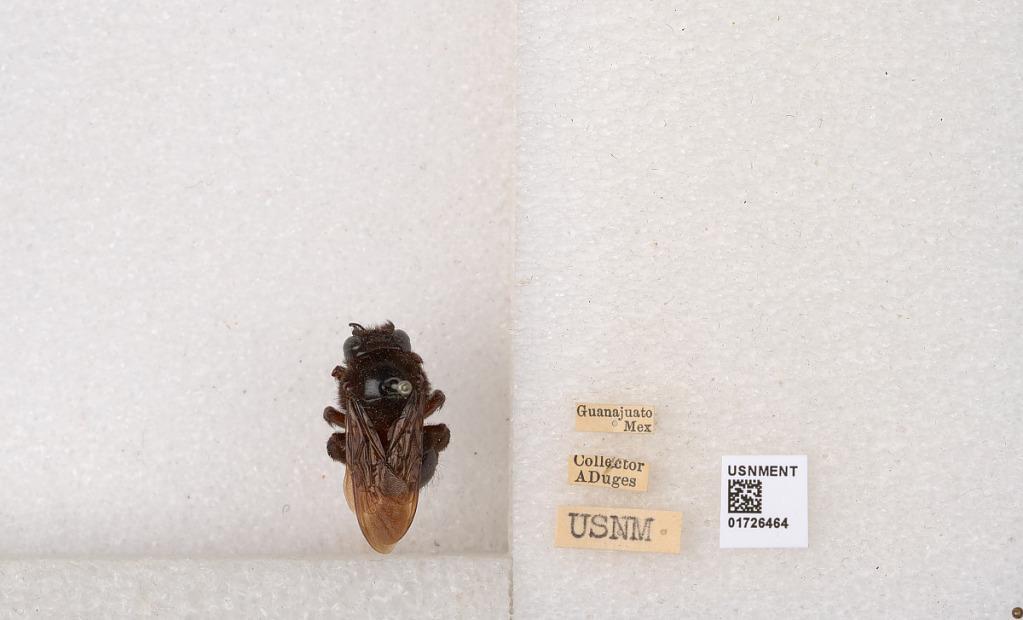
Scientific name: Xylocopa (Notoxylocopa) guatemalensis Cockerell
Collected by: A. Duges
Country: Mexico
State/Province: Guanajuato
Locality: Guanajuato